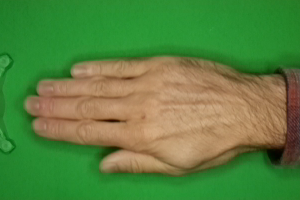
Label: paper